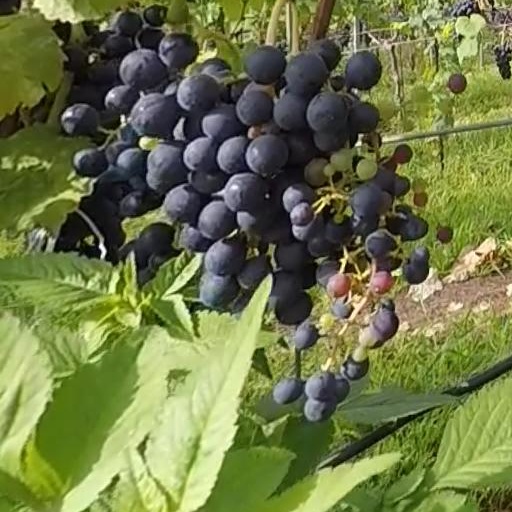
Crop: grape